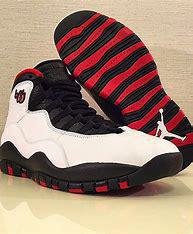
Brand: Jordan
Model: 10 Retro